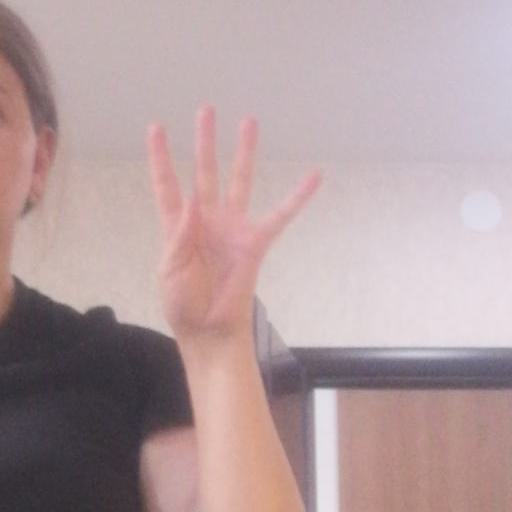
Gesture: four